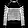
Label: Pullover